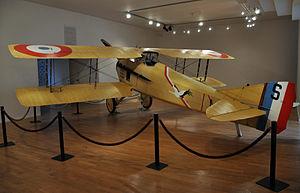
SPAD VII, Musée de Cambrai ( France ).